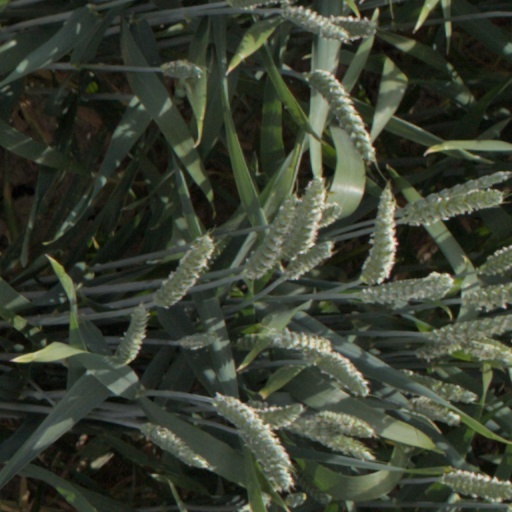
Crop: wheat